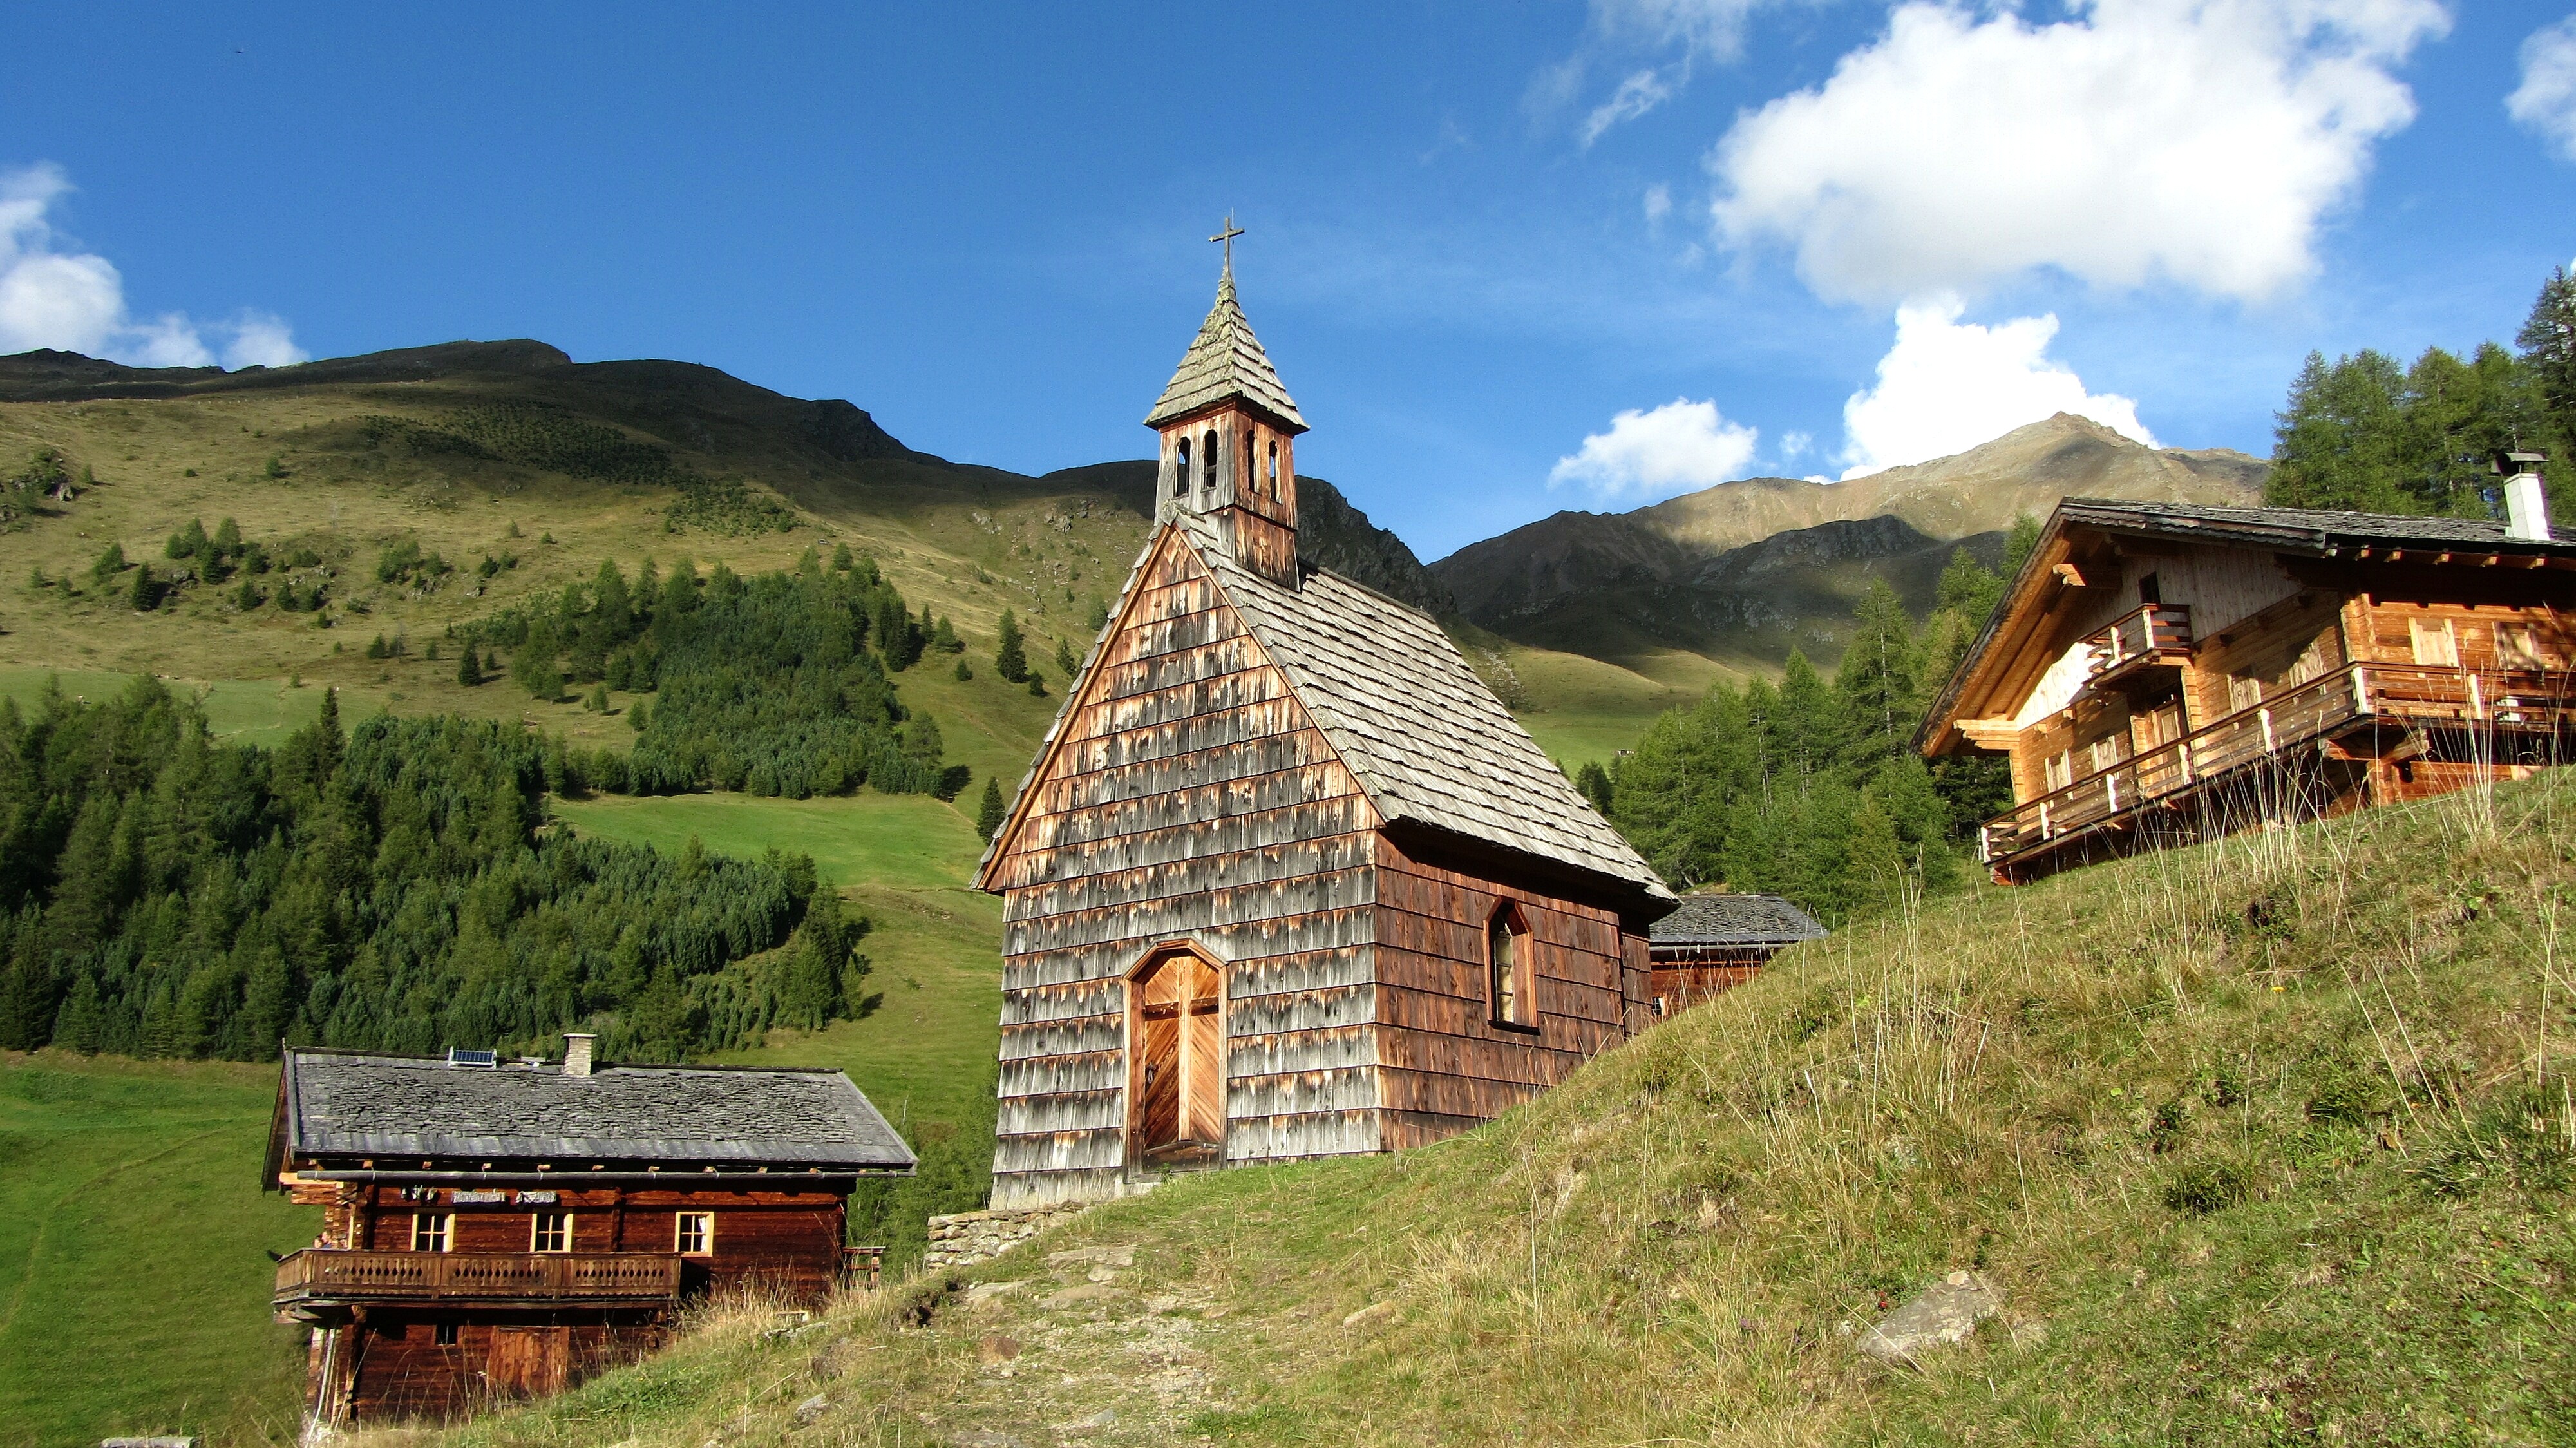
landscape, nature, mountain, building, mountain range, hut, village, tourism, monastery, estate, alm, bergdorf, rural area, wooden houses, east tyrol, alpine huts